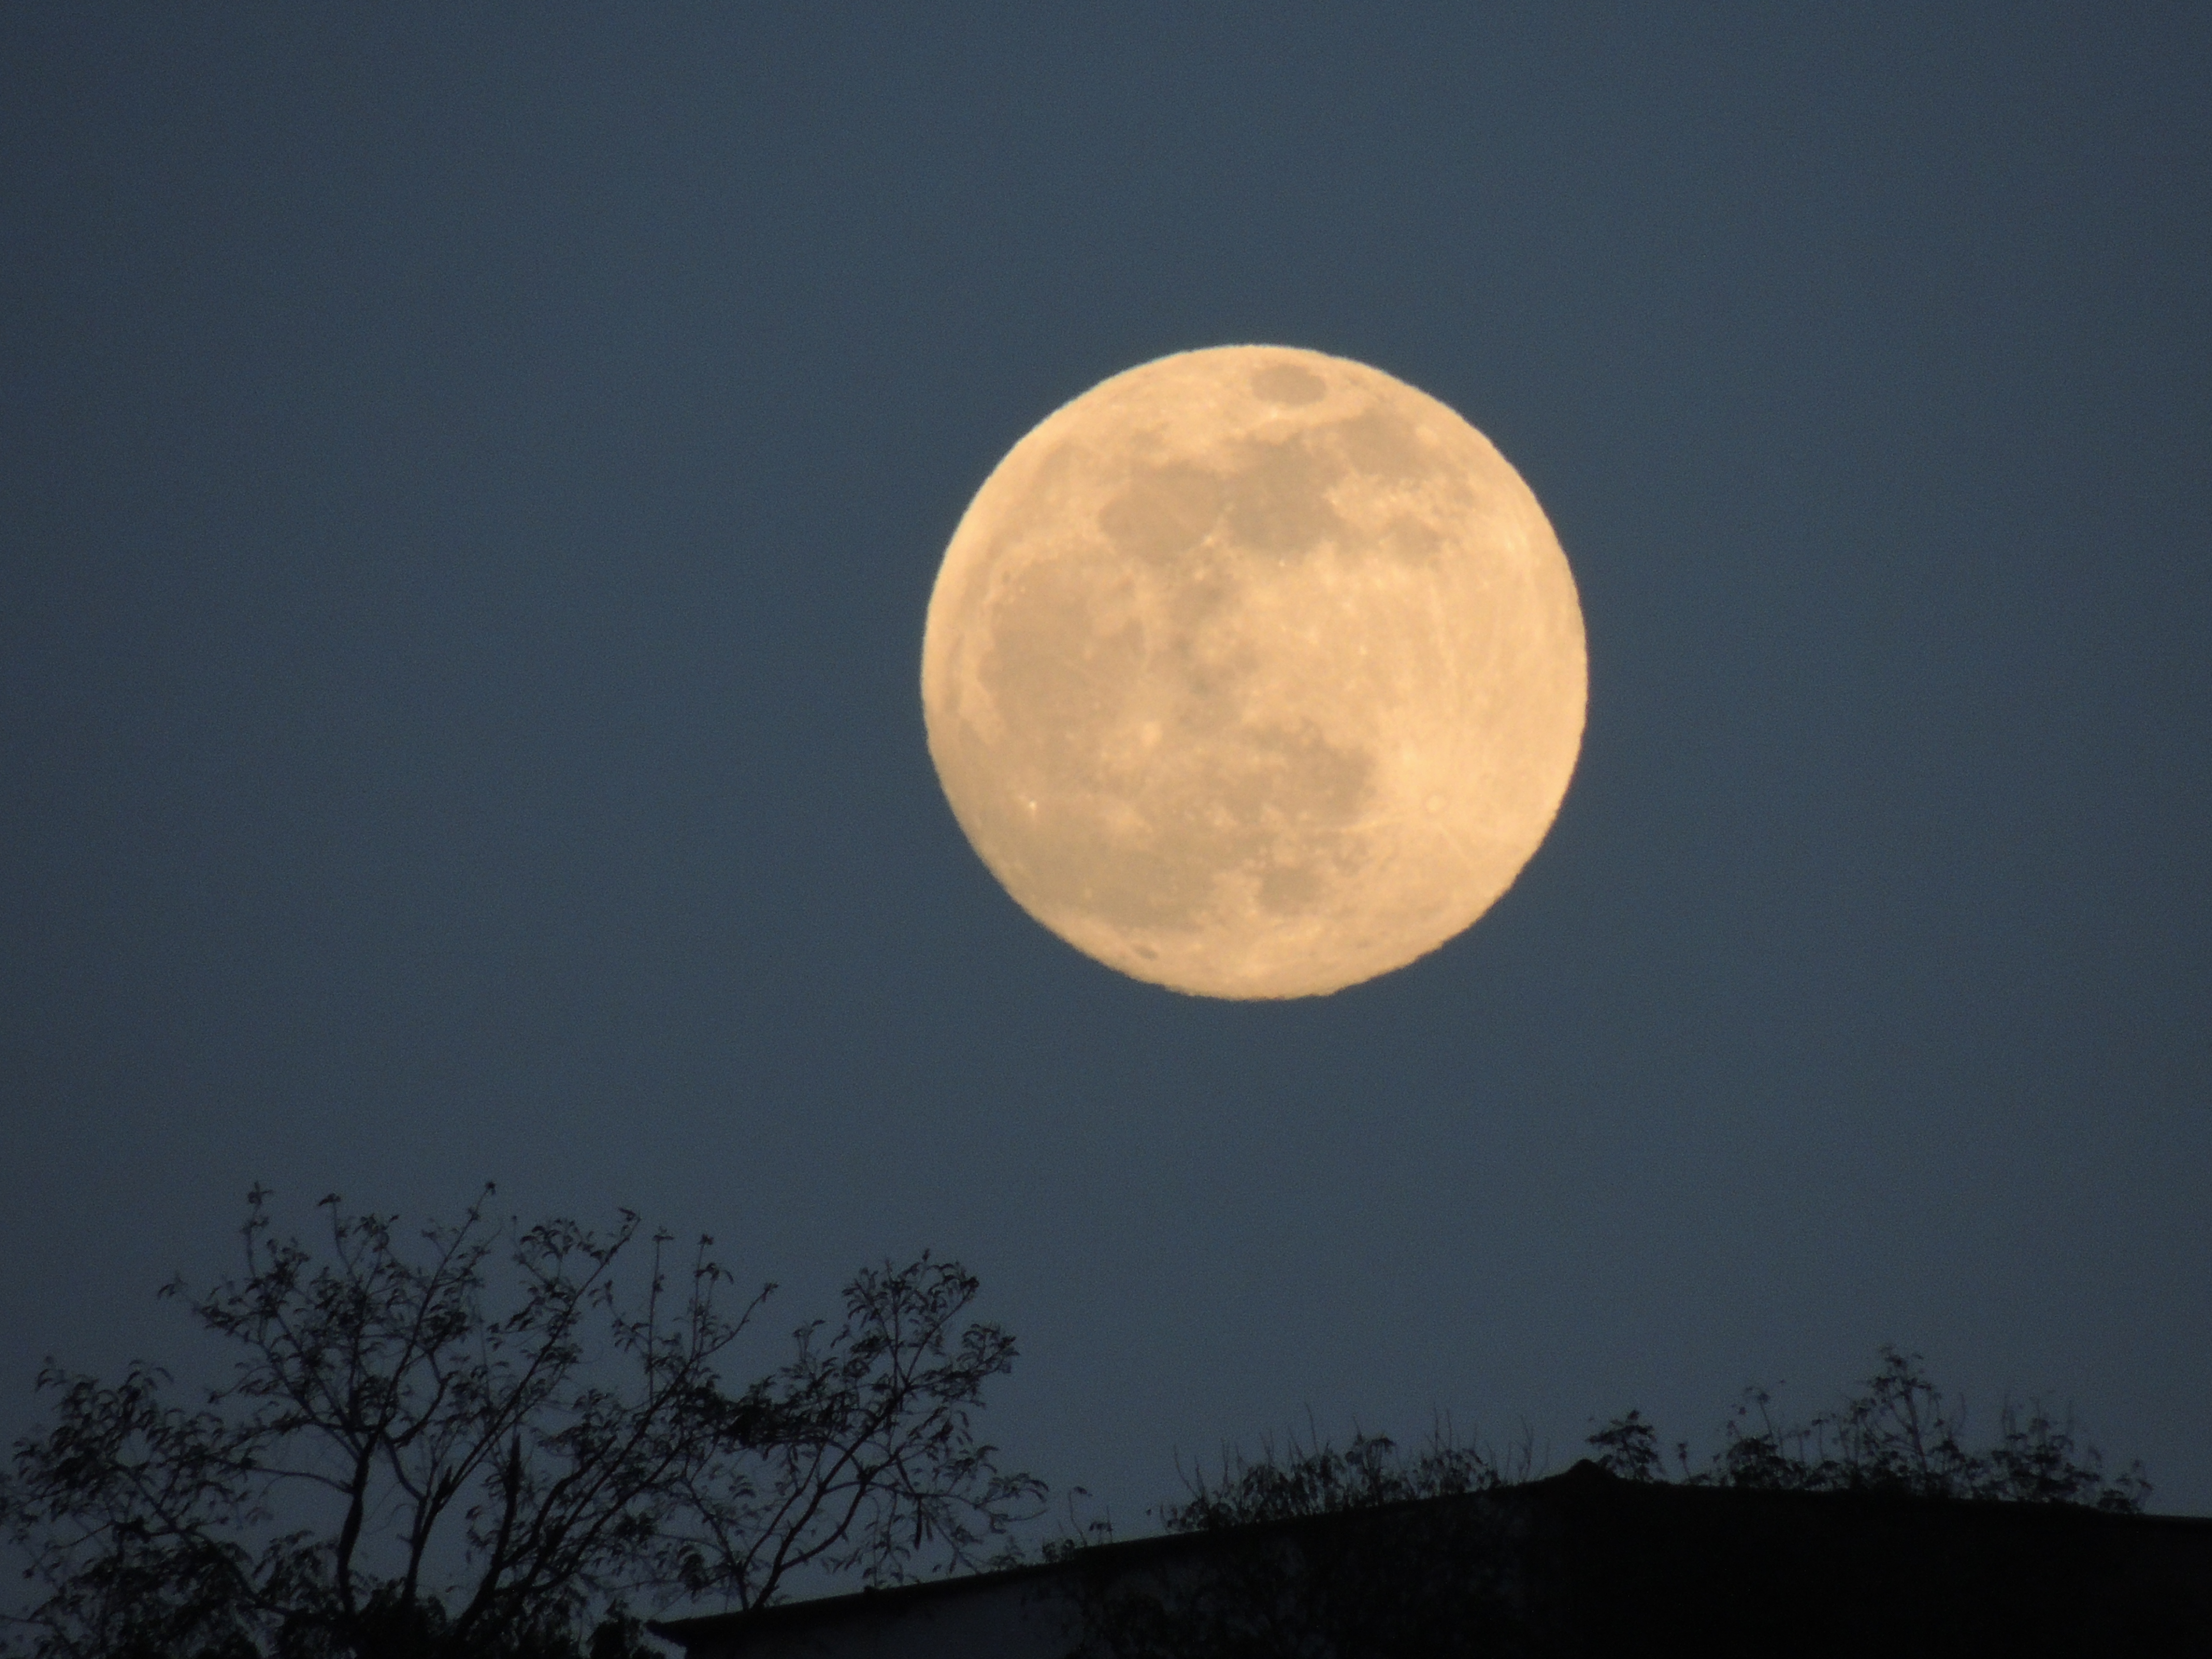
nature, moon, sky, full moon, atmospheric phenomenon, celestial event, astronomical object, atmosphere, daytime, astronomy, moonlight, event, cloud, midnight, sphere, night, space, evening, meteorological phenomenon